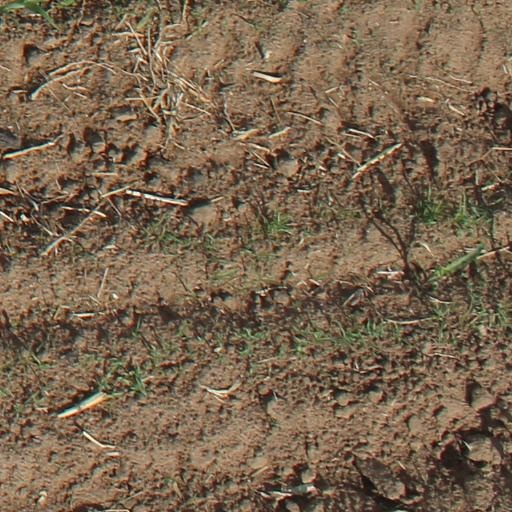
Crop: maize; corn